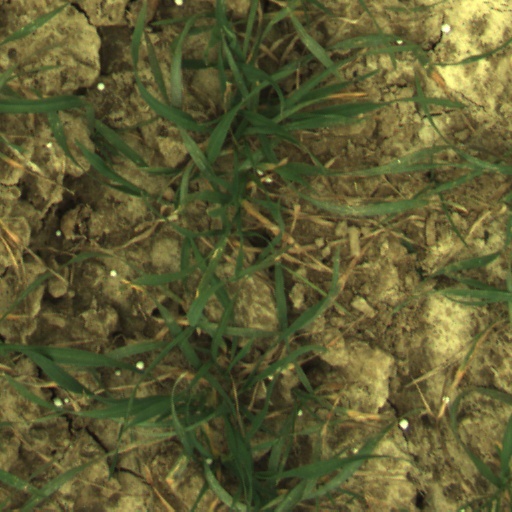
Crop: wheat